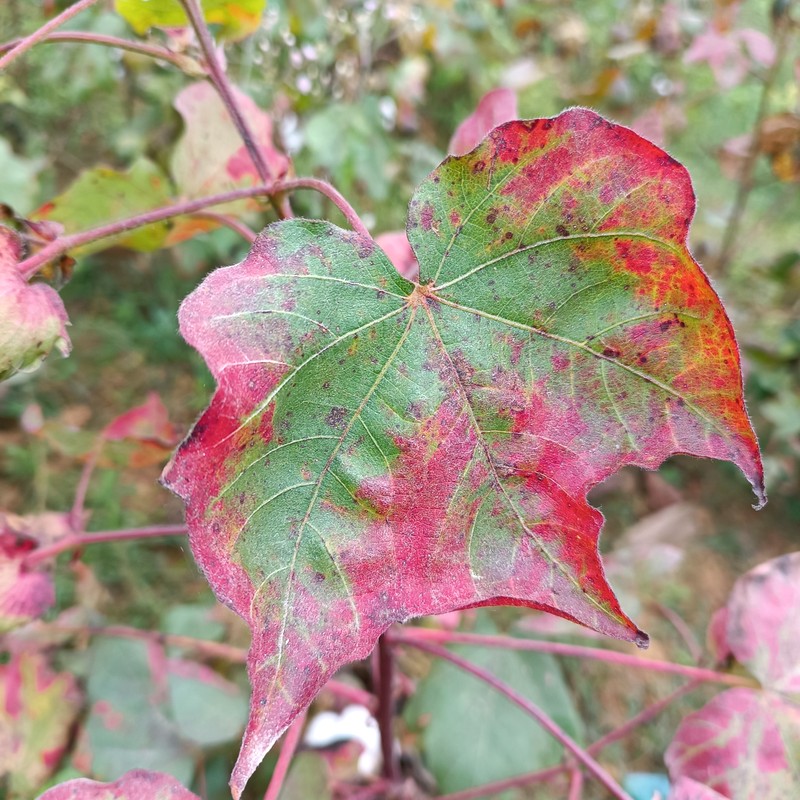
Label: Leaf Redding